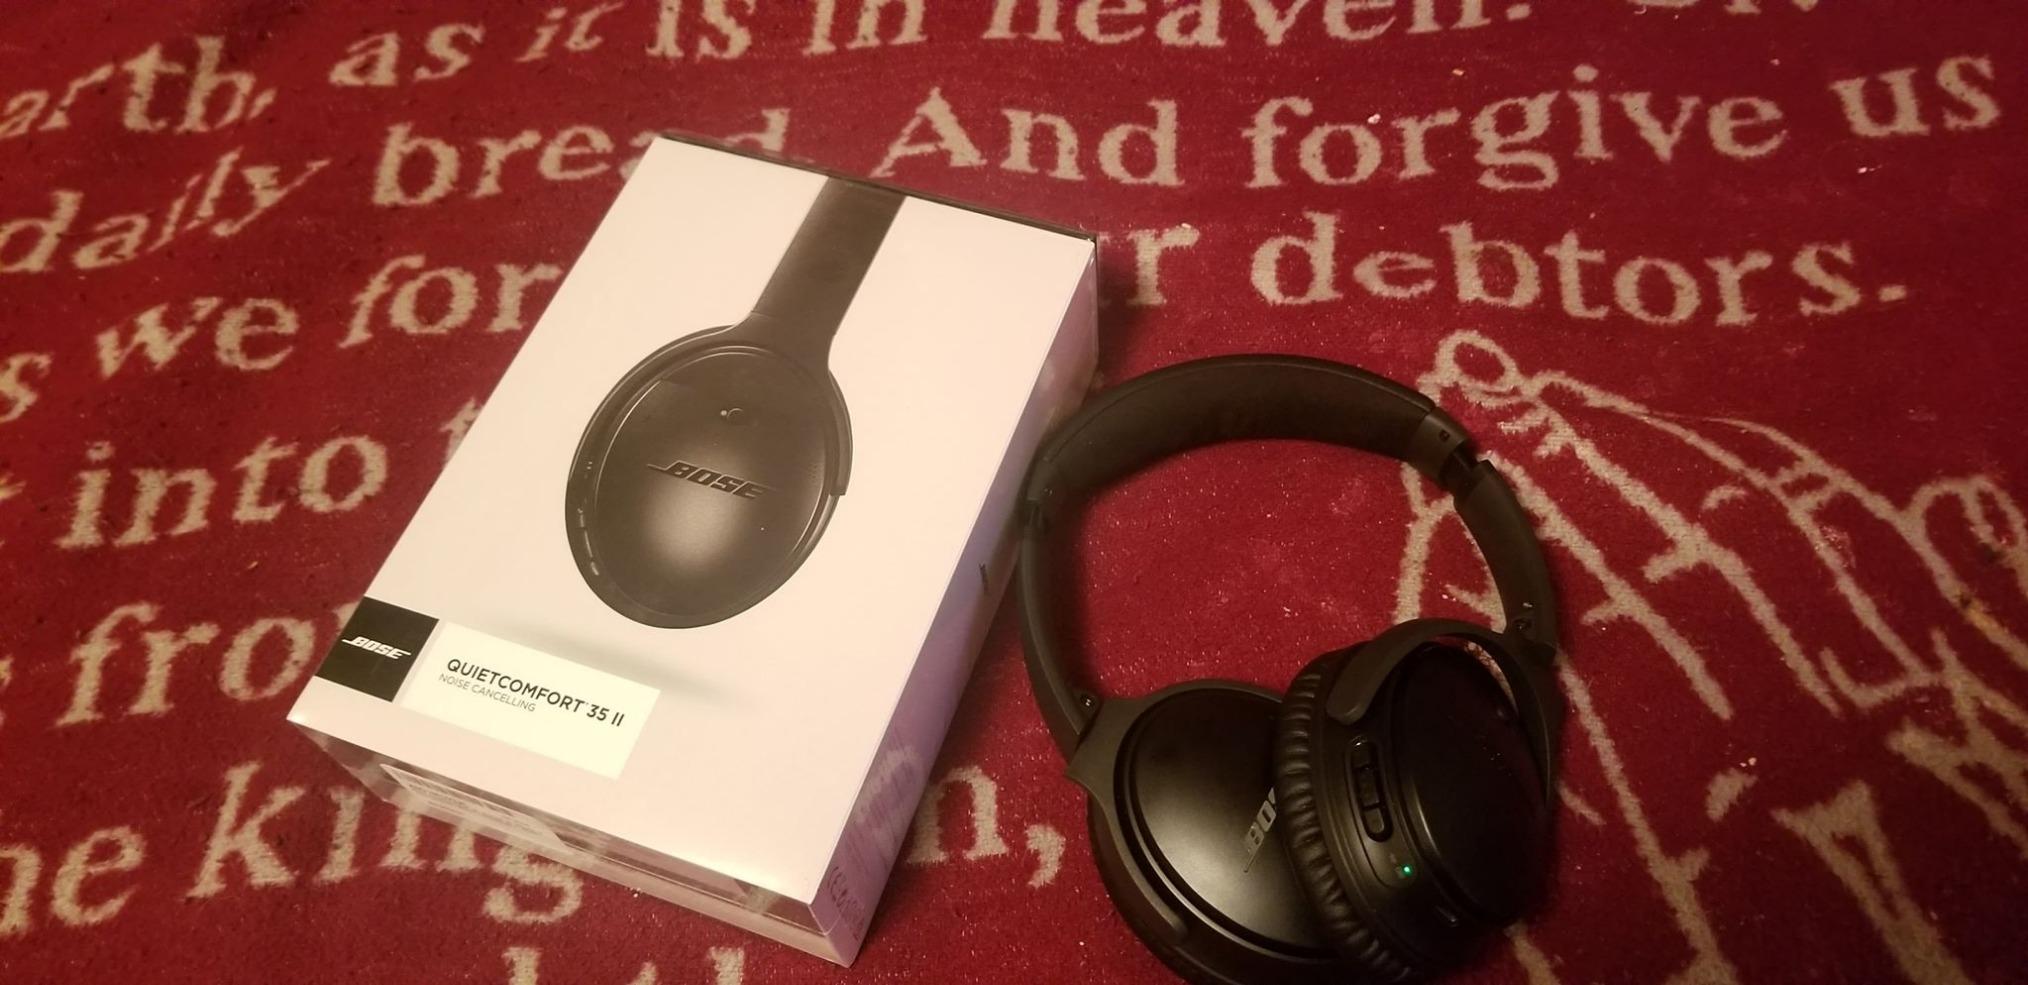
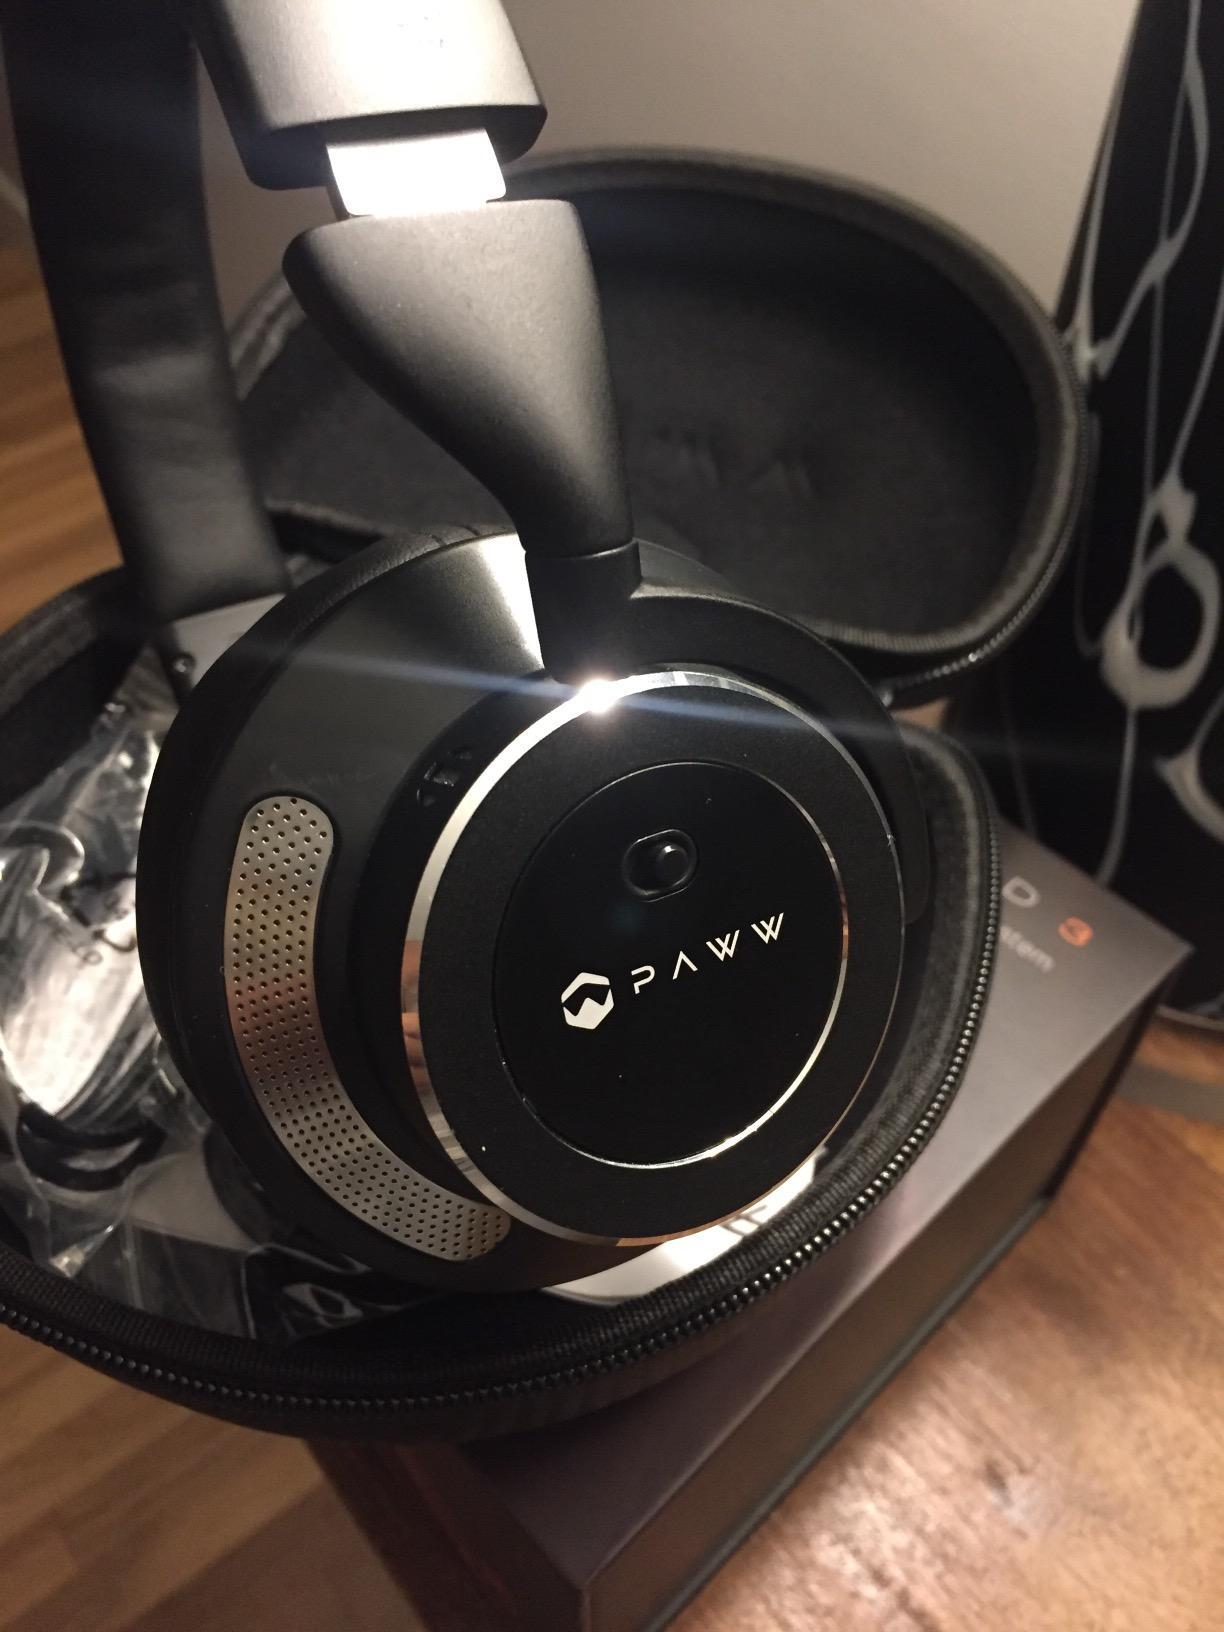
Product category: headphones
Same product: no